Authenticity (philosophy)

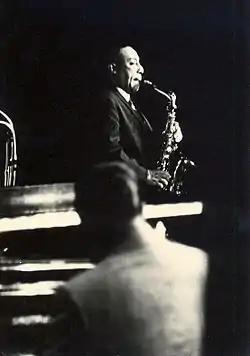
Artistic authenticity: The saxophonist Johnny Hodges at work, playing jazz. The philosopher Jean-Paul Sartre said that jazz music represents artistic freedom and personal authenticity.

Authenticity is a concept of personality in the fields of psychology, existential psychotherapy, existentialist philosophy, and aesthetics. In existentialism, authenticity is the degree to which a person's actions are congruent with their values and desires, despite external pressures to social conformity. The conscious self comes to terms with the condition of , of having been "thrown" into an absurd world (without values and meaning) not of their own making, thereby encountering external forces and influences different from and other than the Self. Authenticity has emerged as a central concept in contemporary models of well-being and the good life, serving as a foundational principle in many leading psychological frameworks. A person’s lack of authenticity is considered "bad faith" in dealing with other people and with one's self; thus, authenticity is in the instruction of the Oracle of Delphi: “Know thyself.” Concerning authenticity in art, the philosophers Jean Paul Sartre and Theodor Adorno held opposing views and opinions about jazz, a genre of American music; Sartre said that jazz is authentic and Adorno said that jazz is inauthentic. Many musical subcultures require artistic authenticity, lest the community consider an artist to be a poseur for lacking authenticity (creative, musical, or personal); artistic authenticity is integral to many genres of music, including but not limited to genres of rock (such as punk rock and heavy metal), club music (such as house and techno), and hip-hop.